The Beer Store

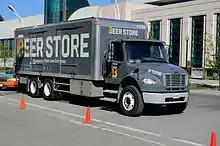
A truck for The Beer Store

The Beer Store claims it operates on a self-sustaining basis as an efficient distributor and retailer of beer in the Province of Ontario. Operations take place on a fee for service basis, requiring brewers to pay a fee to sell their products through the Beer Store. The Beer Store publishes an annual rate sheet outlining their necessary financial requirements and consistency with annual budget and business plans.